Pejibaye District, Jiménez

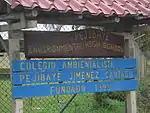
Colegio Ambientalista Pejivalle.

Pejivalle has a growing tourist industry. A small group of bed and breakfasts have sprung up to serve local tourists from neighboring towns who regularly come to Pejivalle for rafting on the Pejivalle river. The river itself has class 2 and 3 rapids, and the town has recently been the site of the Costa Rica National Rafting Competition. Nearby, Pacuare river also has class 4 and 5 rafting for more experienced adventure tourists. The surrounding area is home to six different waterfalls, as well as La Marta Wildlife Refuge and Tapantí National Park, which are home to several Costa Rican species of large cats. Regular hiking, bicycle, and horse back riding tours of the cloud forest can be found in Pejivalle as well.